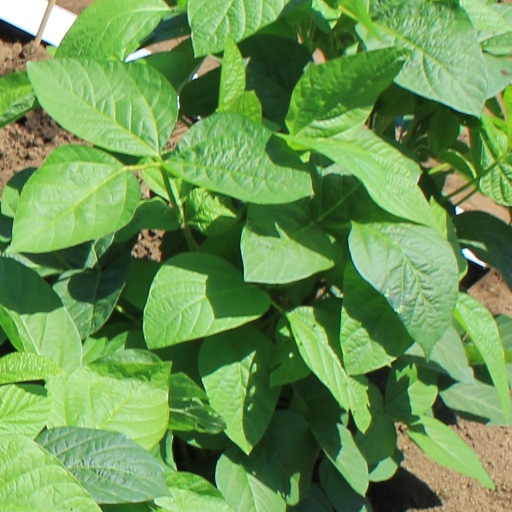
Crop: soybean